Rolled Stockings

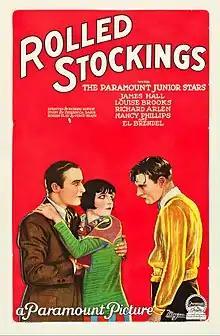
Film poster

Rolled Stockings is a 1927 American silent comedy film produced and distributed by Paramount Pictures, directed by Richard Rosson, and starring Louise Brooks.